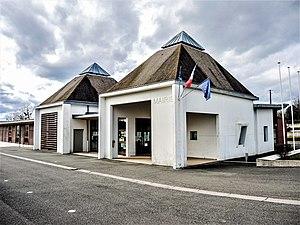
Mairie
Frahier-et-Chatebier est une commune française située dans le département de la Haute-Saône, en région Bourgogne-Franche-Comté.